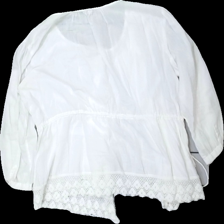
View: back
Type: Blouse
Category: Ladies
Brand: Not in the list
Brand text on label: smilla
Colors: White
Material: 100% bomull
Pattern: Embroidered
Cut: C-collar
Size: XL
Season: All
Stains: Minor
Damage: gul fläck
Damage location: bottom right
Price range: <50
Recommended usage: Export
Description: blus med broderi och band